Bedford Park Boulevard–Lehman College station

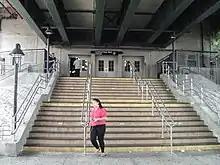
Station entrance

The elevated station has three tracks and two side platforms. The 4 stops here at all times.